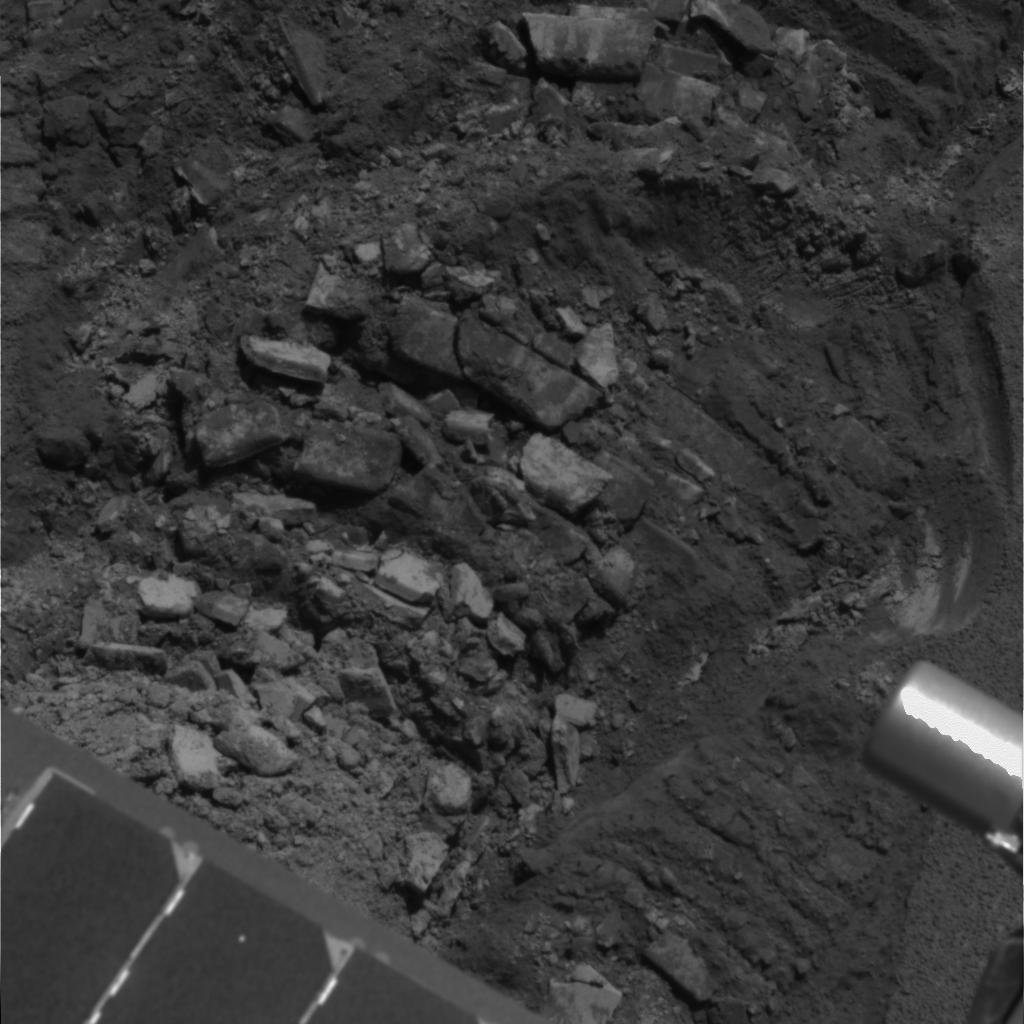
Surface features visible: Rover Deck, Other Hardware, Rover Tracks, Float Rocks, Clasts, Soil, Nearby Surface, Rover Parts